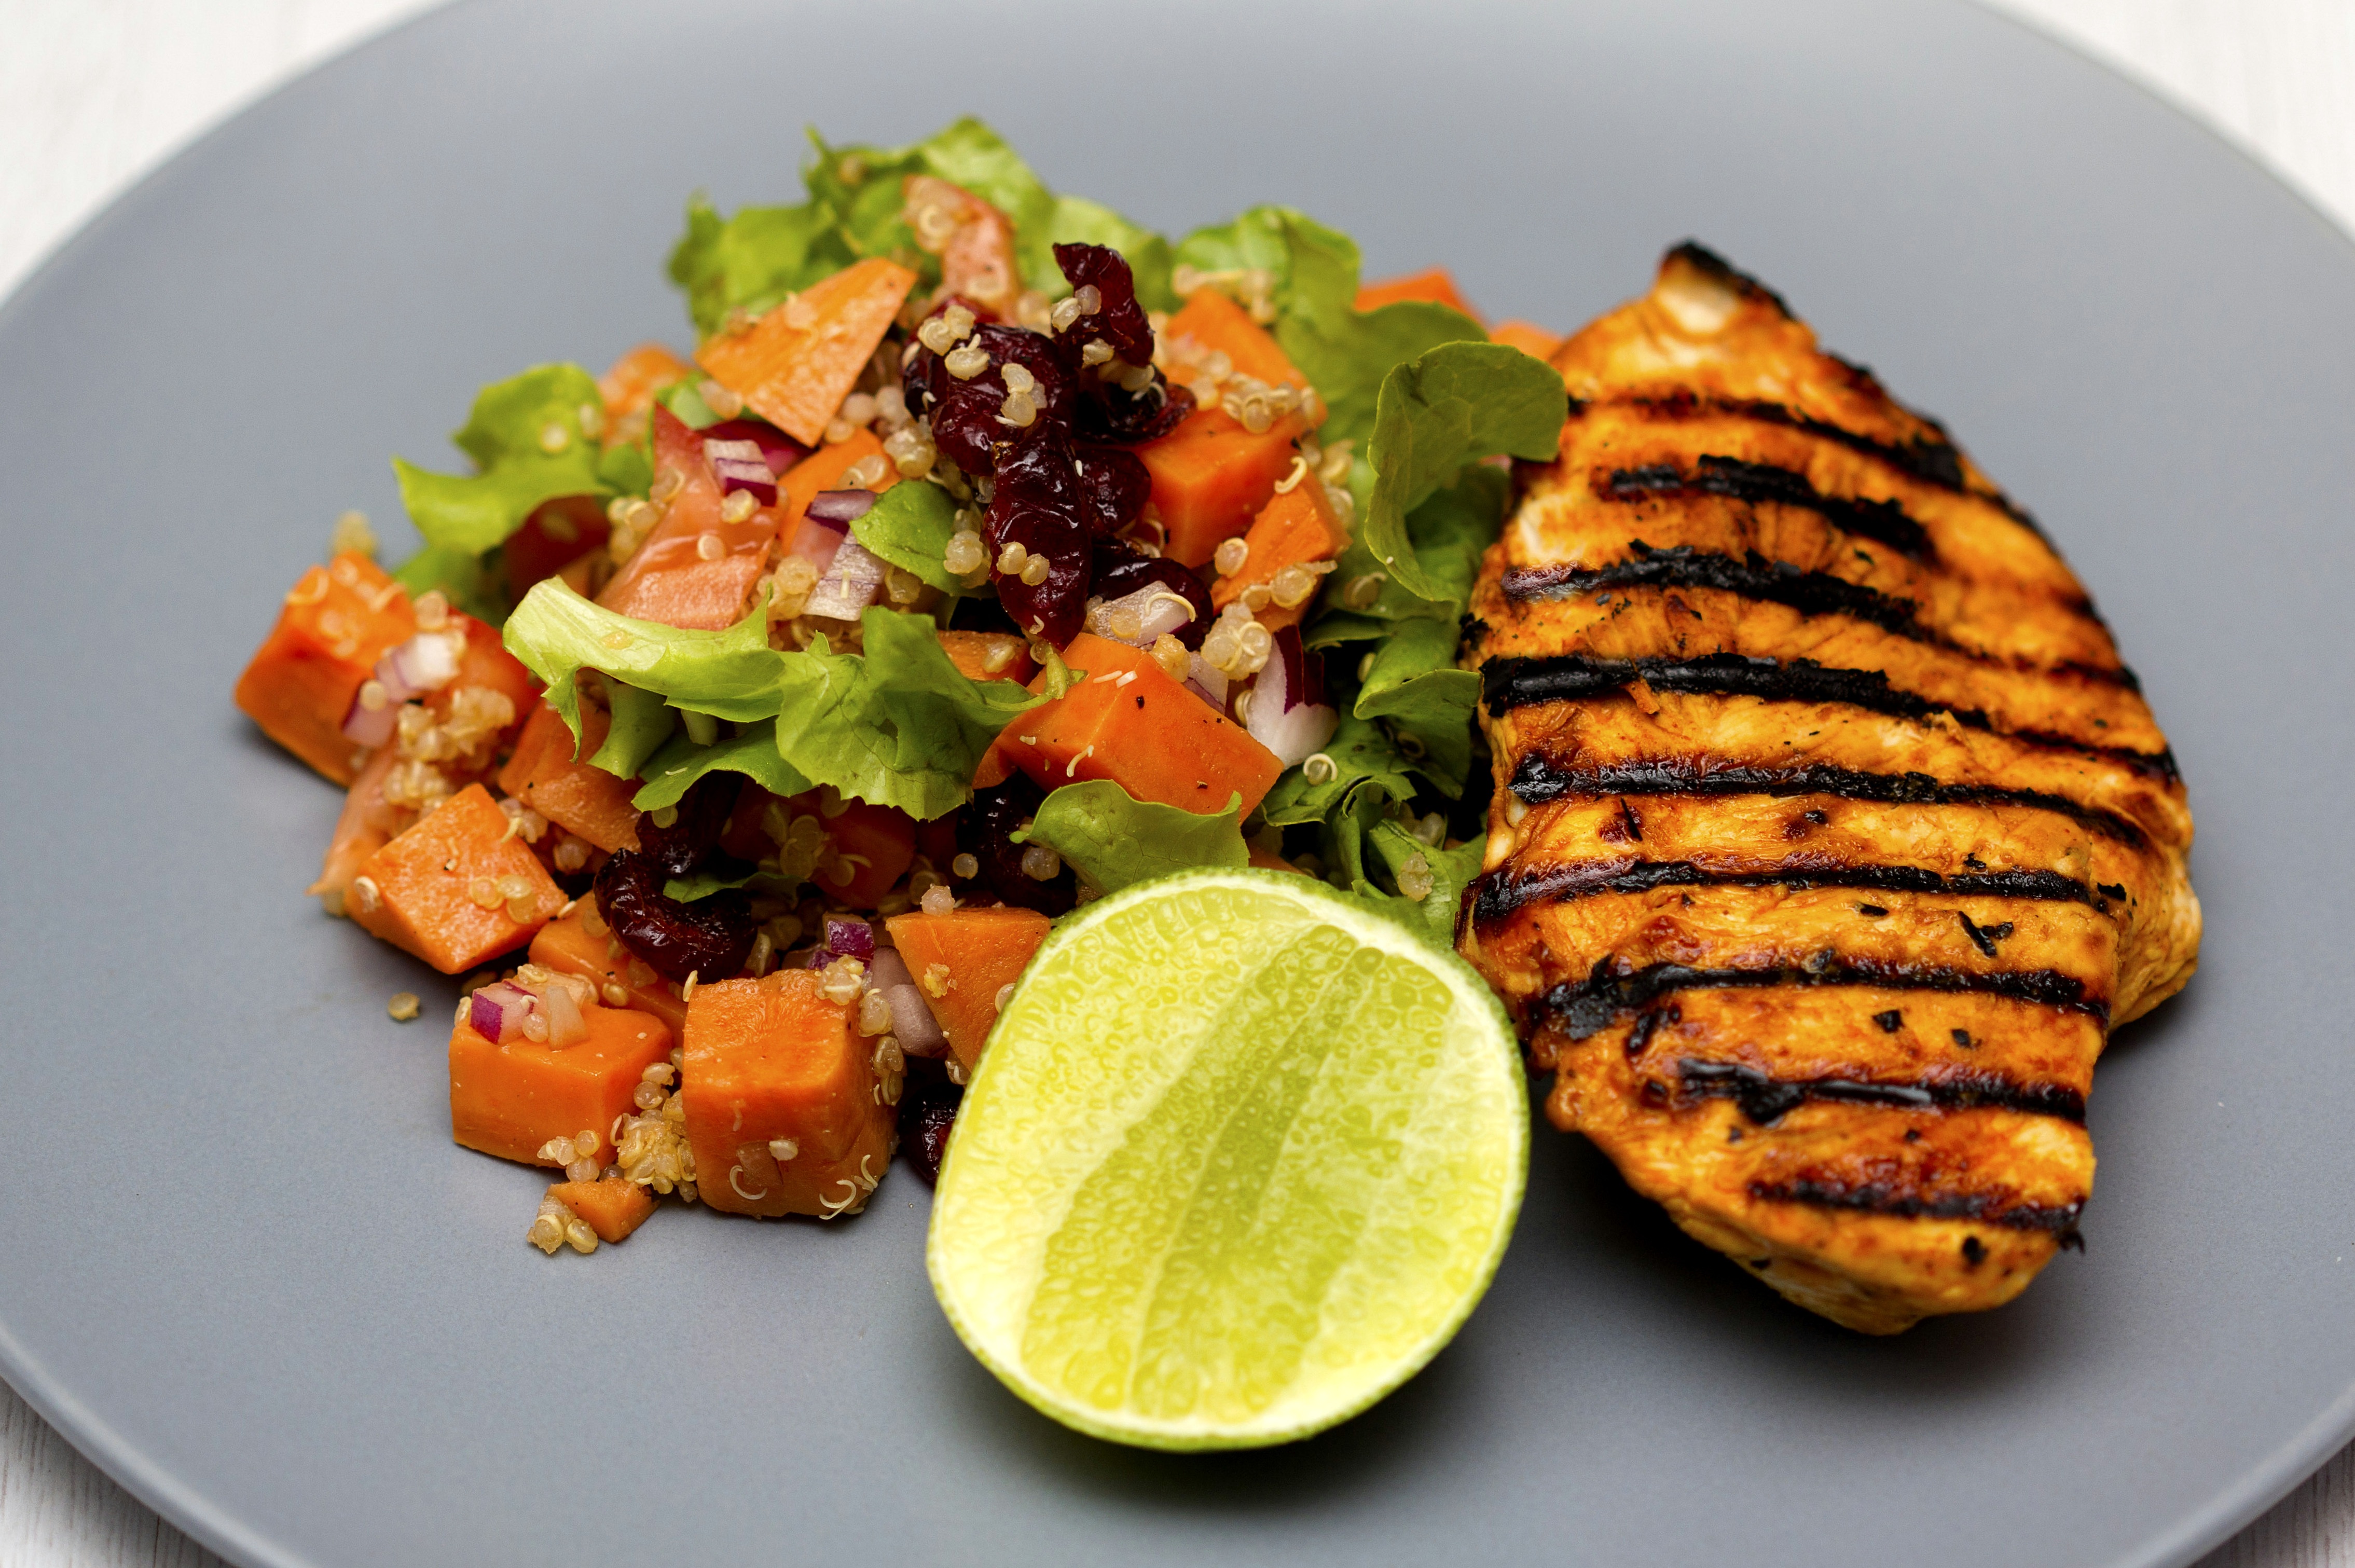
plant, photography, grain, fruit, sweet, rustic, travel, dish, meal, food, salad, produce, vegetable, color, plate, lifestyle, breakfast, gourmet, healthy, lunch, cuisine, delicious, homemade, broccoli, lemon, eating, background, dinner, wooden, tomatoes, vertical, concept, super, cereals, mix, image, diet, traditional, trend, ready, potatoes, cucurbita, nobody, tabbouleh, protein, flowering plant, nutrient, quinoa, grilled chicken, land plant